Shangjie station

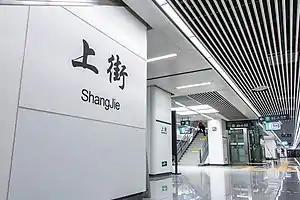

Shangjie Station (Fuzhounese: ) is a metro station of Line 2 of the Fuzhou Metro. It is located near the intersection of Guobin Avenue and Qiuyang West Road, Minhou County, Fuzhou, Fujian, China. It started operation on April 26, 2019.